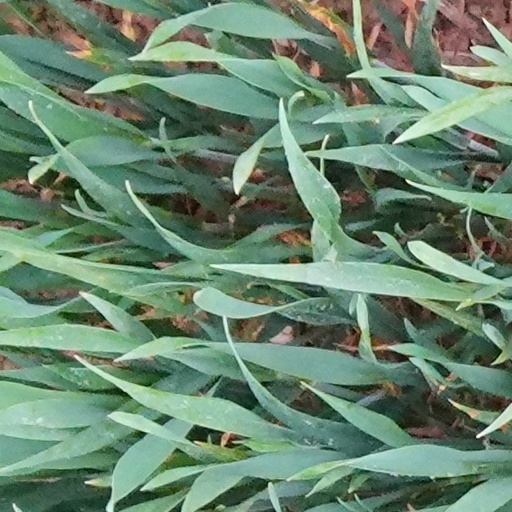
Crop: wheat